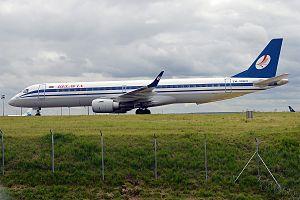
L'Embraer 195 est un avion civil produit par l'entreprise brésilienne Embraer. Cette version allongée de l'Embraer 190 est certifiée depuis mi-2006 et peut transporter de 108 à 122 passagers.
Belavia est une compagnie aérienne de la Biélorussie. Belavia est la compagnie nationale biélorusse. Elle propose des vols vers la plupart des capitales européennes. Elle est basée à Minsk.